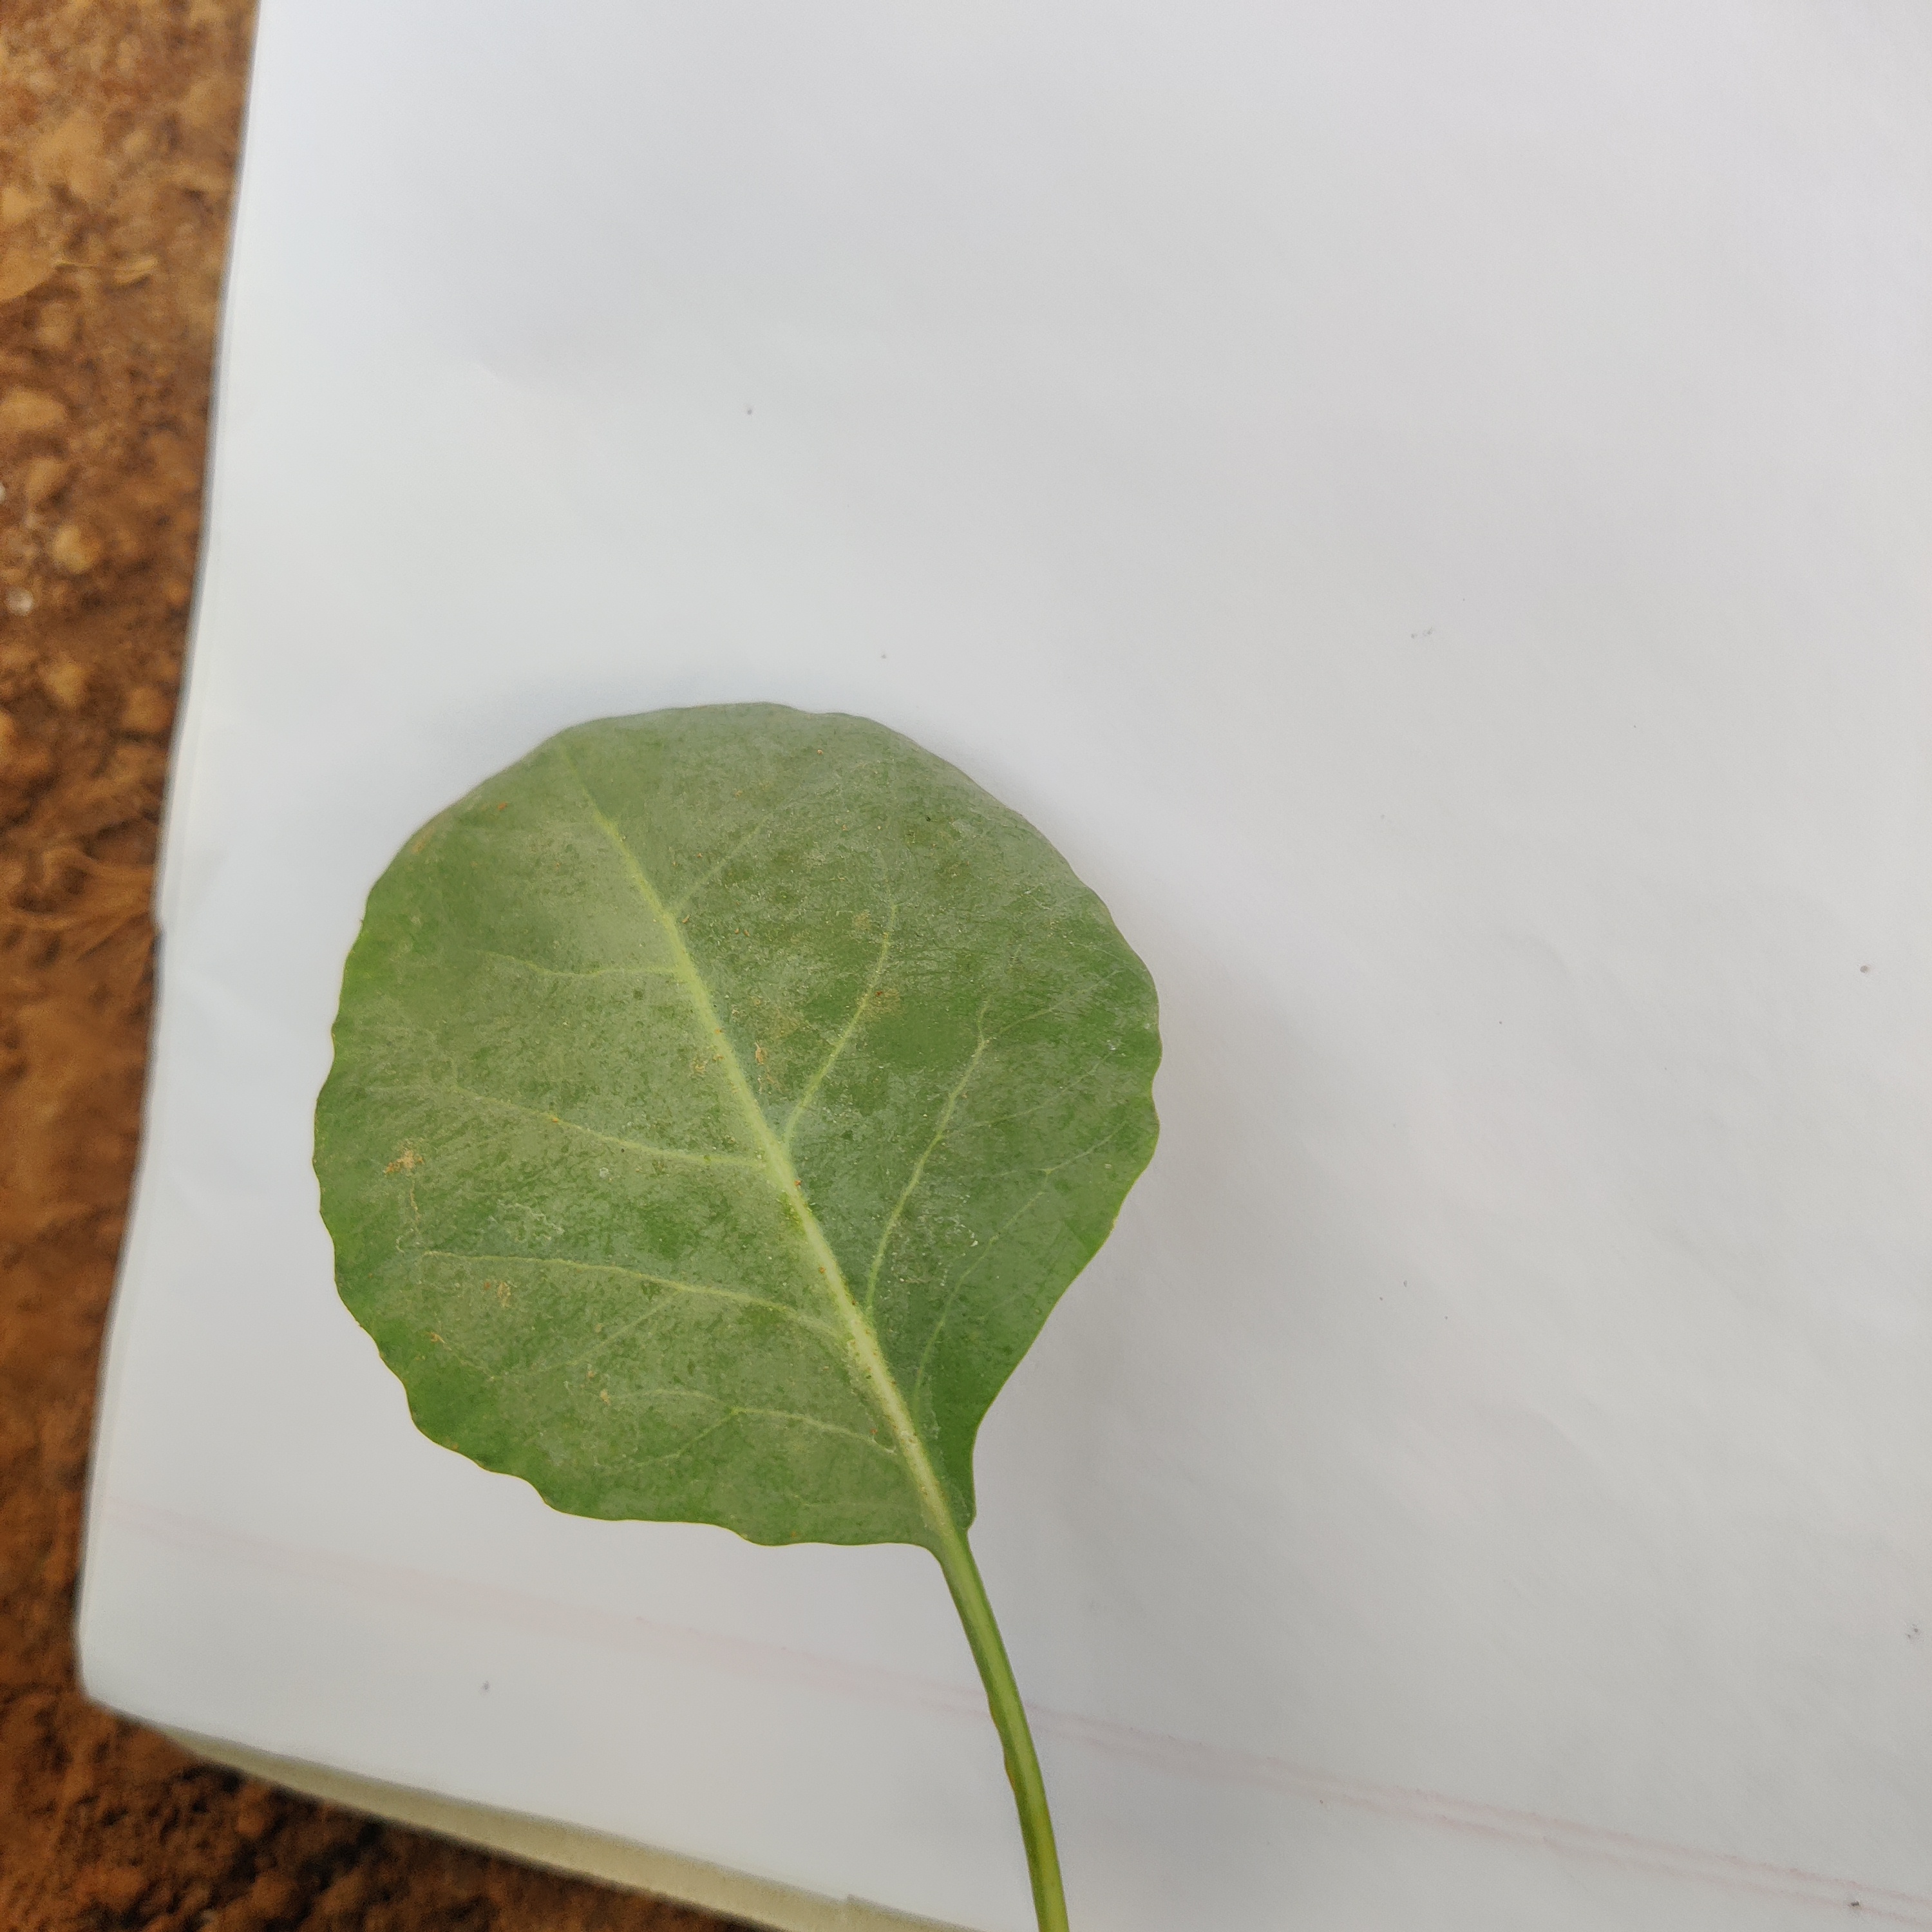
Label: Healthy